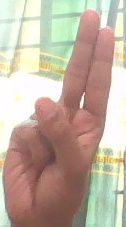
ASL sign: U